Operation Varsity Blues: The College Admissions Scandal

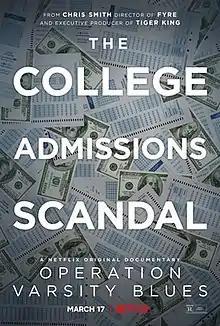
Film poster

Operation Varsity Blues: The College Admissions Scandal is an American documentary film about the 2019 college admissions bribery scandal. The movie stars Matthew Modine as Rick Singer and features reenactments as well as interviews with real people involved in the scandal.